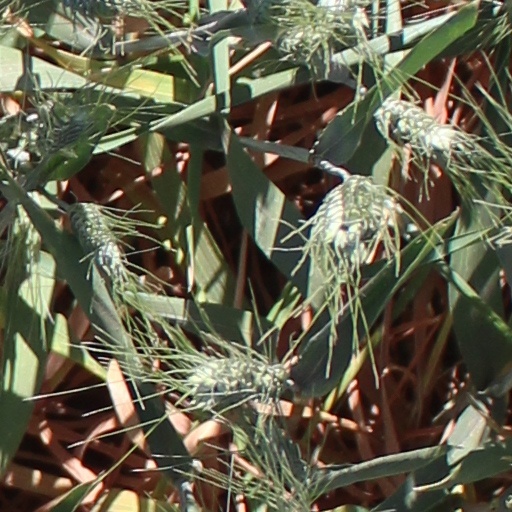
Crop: wheat